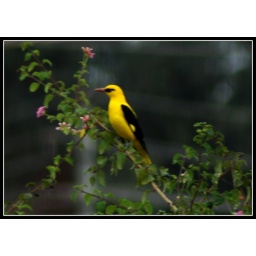
I Found this bird near my home at Tumkur,